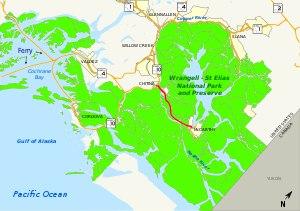
La McCarthy Road est une route d'Alaska, aux États-Unis, qui part de Chitina, par l'Edgerton Highway, jusqu'aux abords de McCarthy. Cette route, non goudronnée, suit le trajet du chemin de fer de Copper River and Northwestern Railway. C'est une des routes qui mène au Parc national de Wrangell-St. Elias ; elle donne accès aux anciennes mines de Kennecott. Un pont piétonnier, construit en 1990 permet aux visiteurs de rejoindre la petite ville de McCarthy.
Kennecott est un camp minier abandonné, au nord de Valdez, dépendant de la Région de recensement de Valdez-Cordova, en Alaska, et situé dans le Parc national de Wrangell-St. Elias. Proche de mines de cuivre les plus pures de la planète, celles-ci furent exploitées jusqu'à leur épuisement, à la fin des années 1940. Le camp Kennecott a été déclaré National Historic Landmark en 1986.